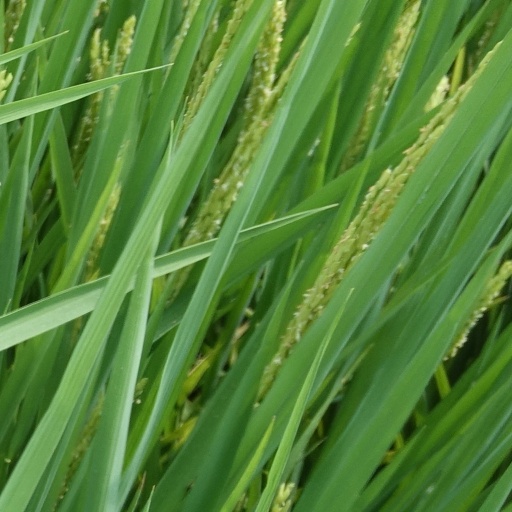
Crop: rice